Black-figure pottery

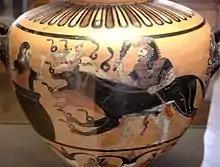
Heracles, Cerberus and Eurystheus on a hydria by the Eagle Painter, , now in the Louvre, Paris

Black-figure vase painting in Euboea was also influenced by Corinth and especially by Attica. It is not always easy to distinguish these works from Attic vases. Scholars assume that most of the pottery was produced in Eretria. Primarily amphoras, lekythos, hydria and plates were painted. Large-format amphoras were usually decorated with mythological scenes, such as the adventures of Herakles or the Judgment of Paris. The large amphoras, derived from 7th century shapes, have tapering lips and usually scenes relating to weddings. They are apparently funerary vases produced for children who died before they could marry. Restrained employment of incising and regular use of opaque white for the floral ornaments were typical features of black-figure pottery from Eretria. In addition to scenes reflecting Attic models, there were also wilder scenes like the rape of a deer by a satyr or Heracles with centaurs and demons. The vases of the Dolphin Class were previously regarded as being Attic, but are now considered to be Euboic. However, their clay does not match any known Eretrian sources. Perhaps the pieces were produced in Chalcis.